Eleonora Ziemięcka

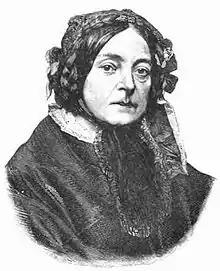
Eleonora Ziemięcka around 1869

Eleonora Ziemięcka ("ne" Gagatkiewicz) (born 1819 in Jasieniec in Mazovia, died September 23, 1869, in Warsaw) - was a Polish philosopher and publicist. She is often considered to be Poland's first female philosopher.